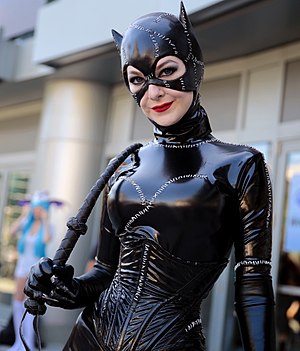
Catwoman
Catwoman er en tegneseriefigur, kendt fra Batman-tegneserierne. Hun er blandt andet kendt for sit sorte kostume, og for sine kattelignende kræfter. Hun har flere gange virket som romantisk vinkel til Batman, og som en antihelt.